Heinrich Bongartz

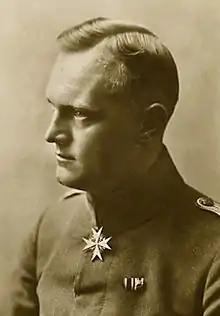

Heinrich Bongartz PlM, HOH, IC (31 January 1892 – 23 January 1946), was a German World War I fighter pilot and flying ace credited with 33 confirmed victories and one unconfirmed. He also served as a night fighter commander in World War II.